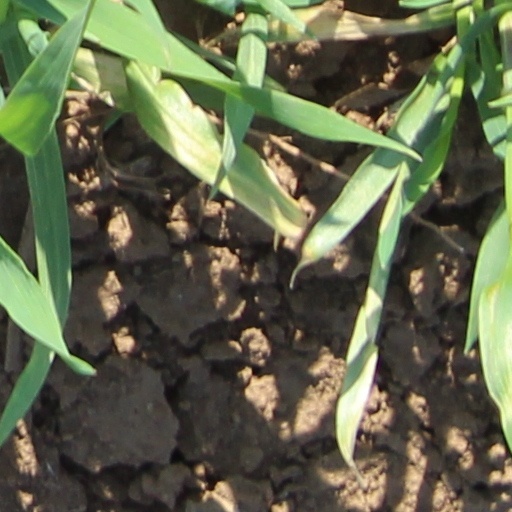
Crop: wheat